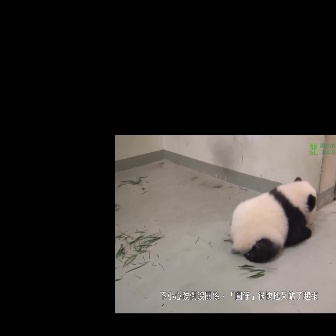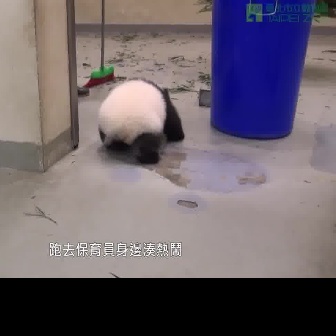
  Please identify the target specified by the bounding box [230,176,316,262] in the first image and locate it in the second image. Return the coordinates in [x_min,y_min,x_max,y_max] format.
Answer: [96,76,183,163]